The Cheese Factory in the Hamlet

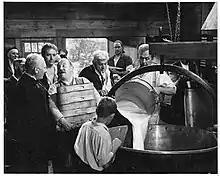

The Cheese Factory in the Hamlet (German: Die Käserei in der Vehfreude) is a 1958 Swiss historical comedy film directed by Franz Schnyder and starring Annemarie Düringer, Franz Matter and Heinrich Gretler. It is an adaptation of the 1850 novel of the same title by Jeremias Gotthelf. With its rural nineteenth century setting, it is part of the group of popular heimatfilm made after the Second World War.